Revenge on the Brother

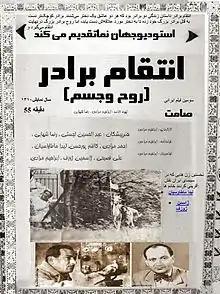

Revenge on the Brother "(Persian title: Enteghm-e baradar- )" is a 1931 Iranian silent drama film directed by Ebrahim Moradi, and starring Abdolhossein Lojasti, Reza Shahabi, Ahmad Moradi, Kazem Poor Hassan and Lida Matavesian.